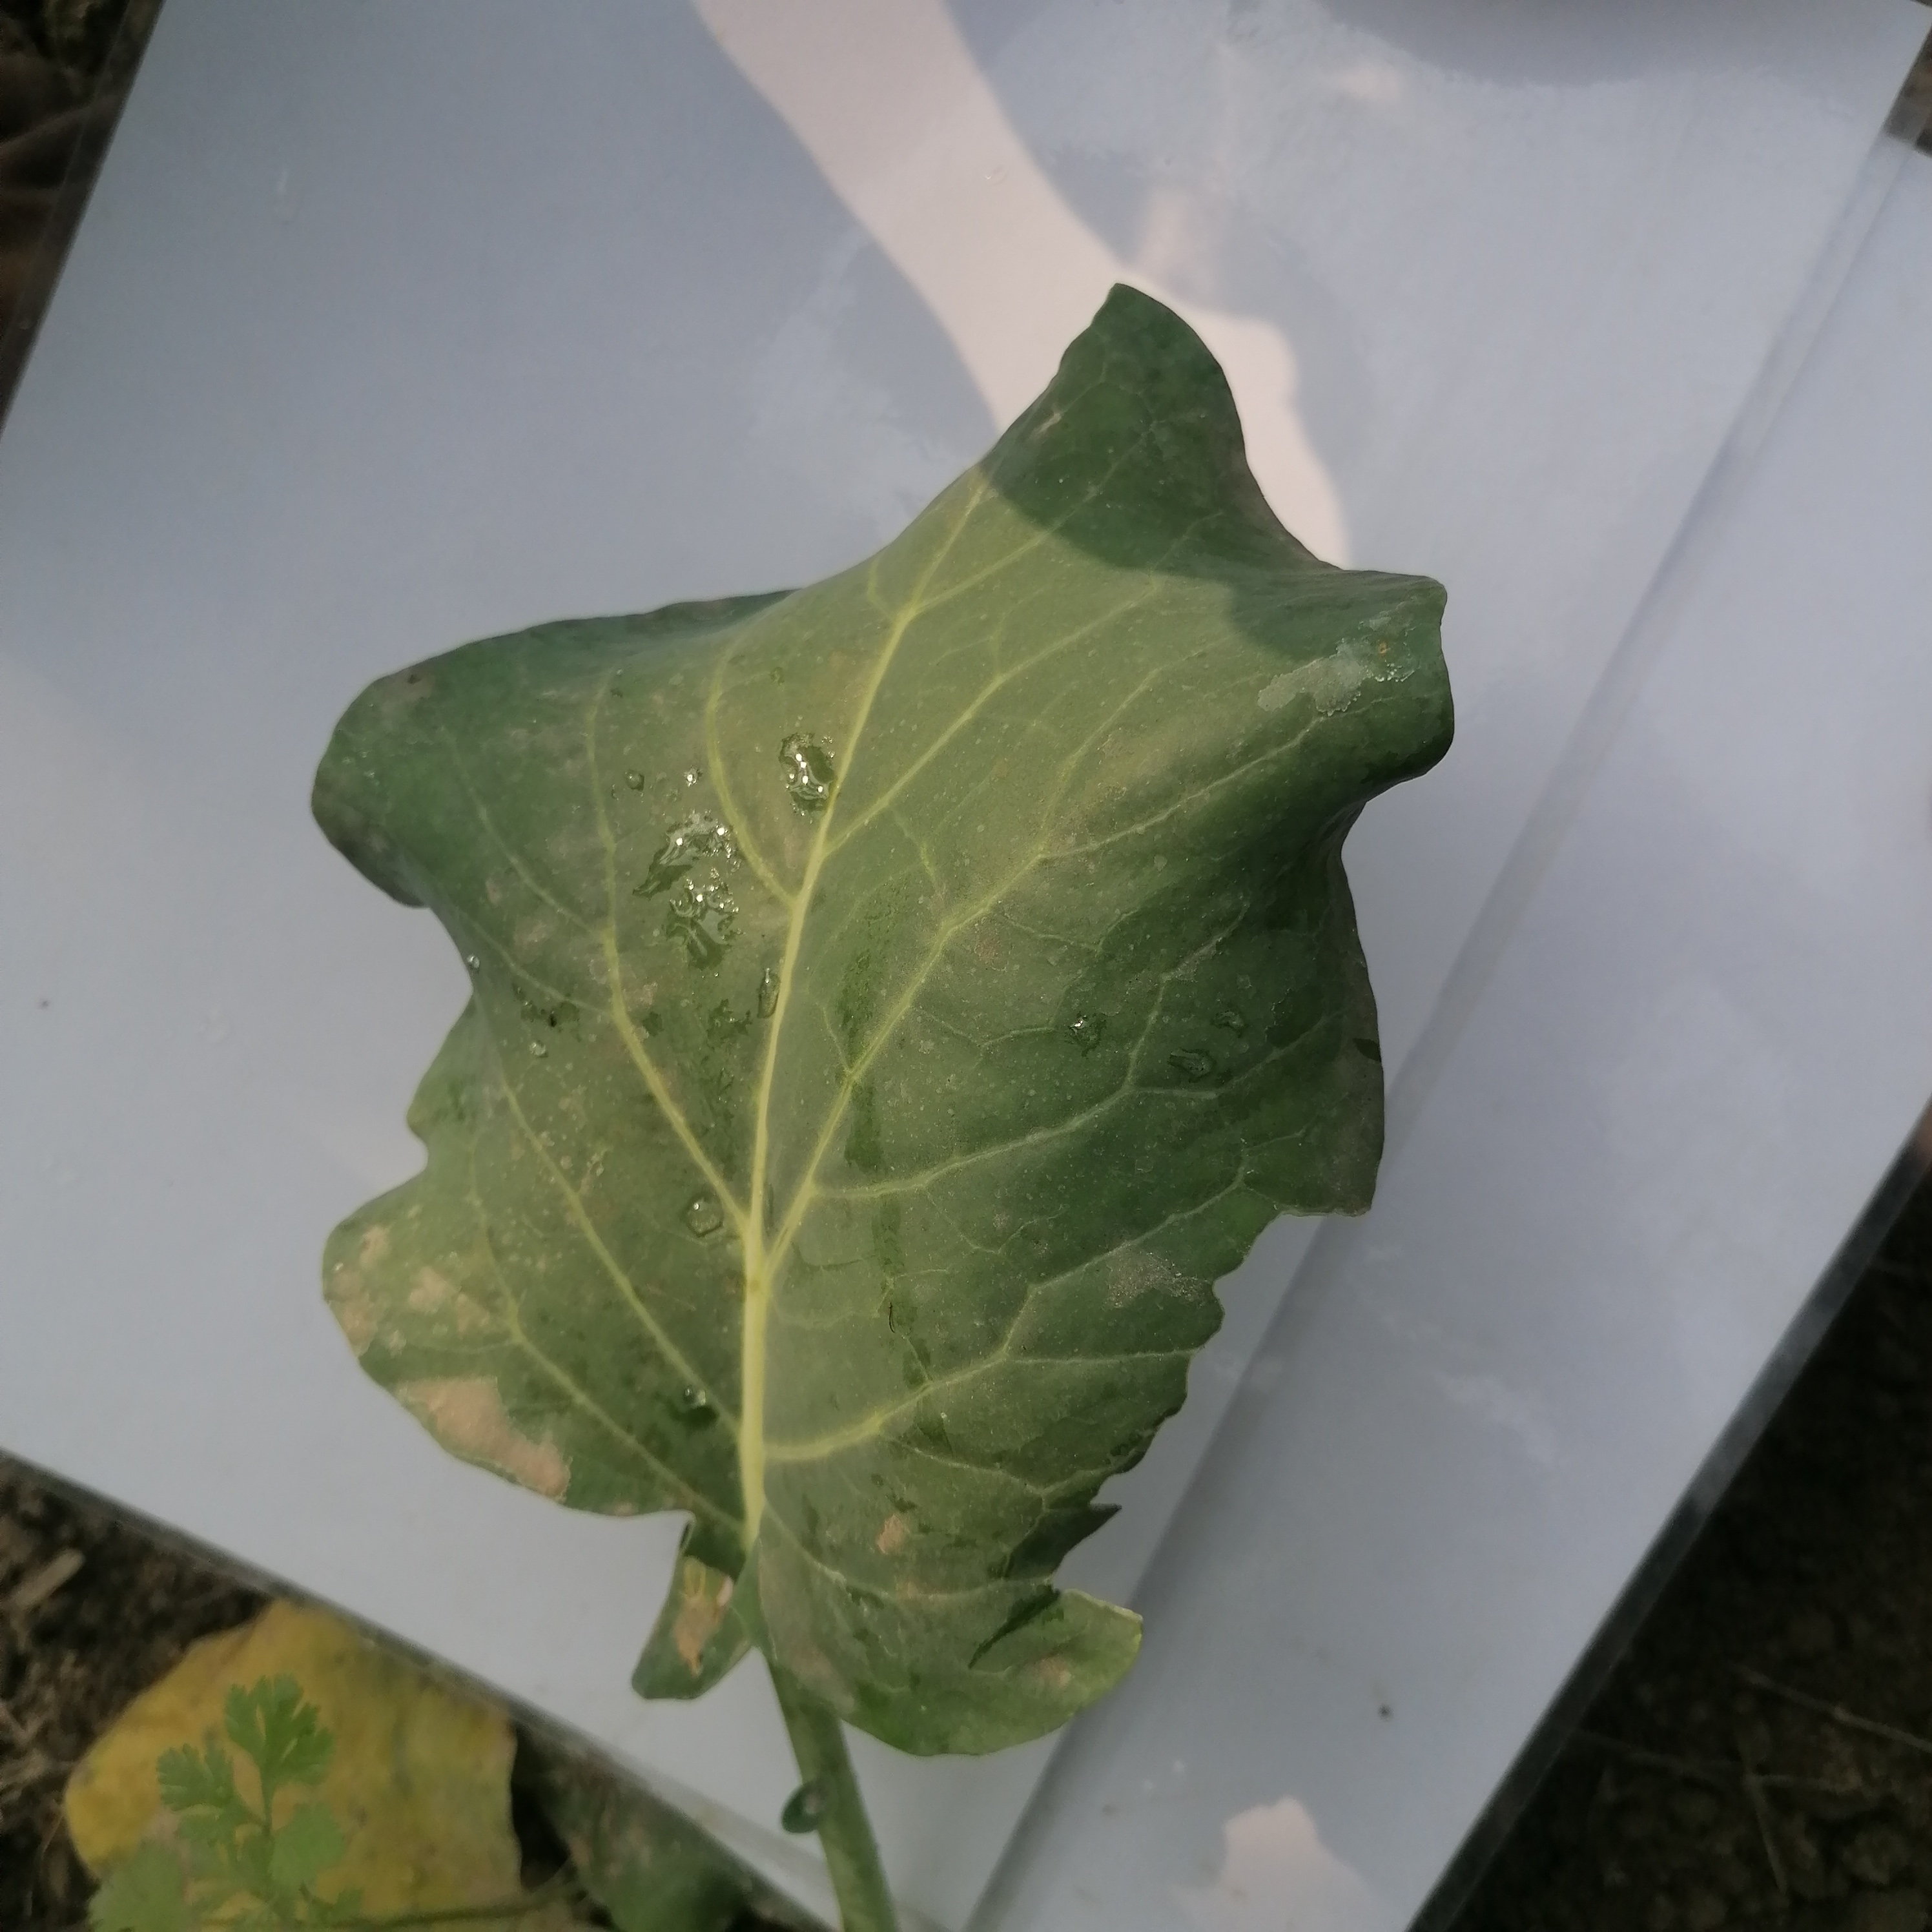
Label: Healthy